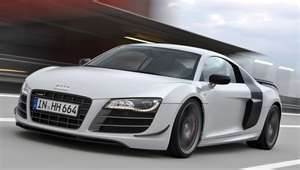
Car model: 2012 Audi R8 Coupe